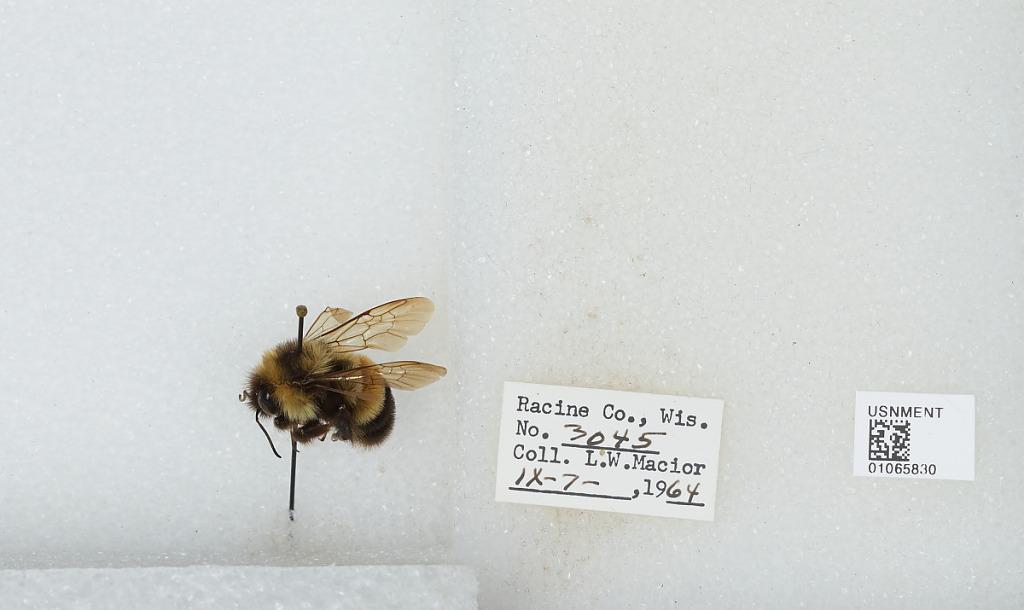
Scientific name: Bombus (Bombus) affinis Cresson
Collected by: L. Macior
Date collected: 1964-9-7
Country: United States
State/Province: Wisconsin
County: Racine
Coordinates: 42.78, -87.76